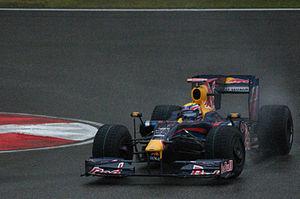
Le championnat du monde de Formule 1 2009 est la 60ᵉ édition du championnat du monde des pilotes. Organisé par la FIA, il s'est déroulé en dix-sept manches entre le 29 mars 2009 et le 1ᵉʳ novembre 2009. Il est remporté par le Britannique Jenson Button chez les pilotes et par son écurie, Brawn GP Formula One Team, chez les constructeurs.